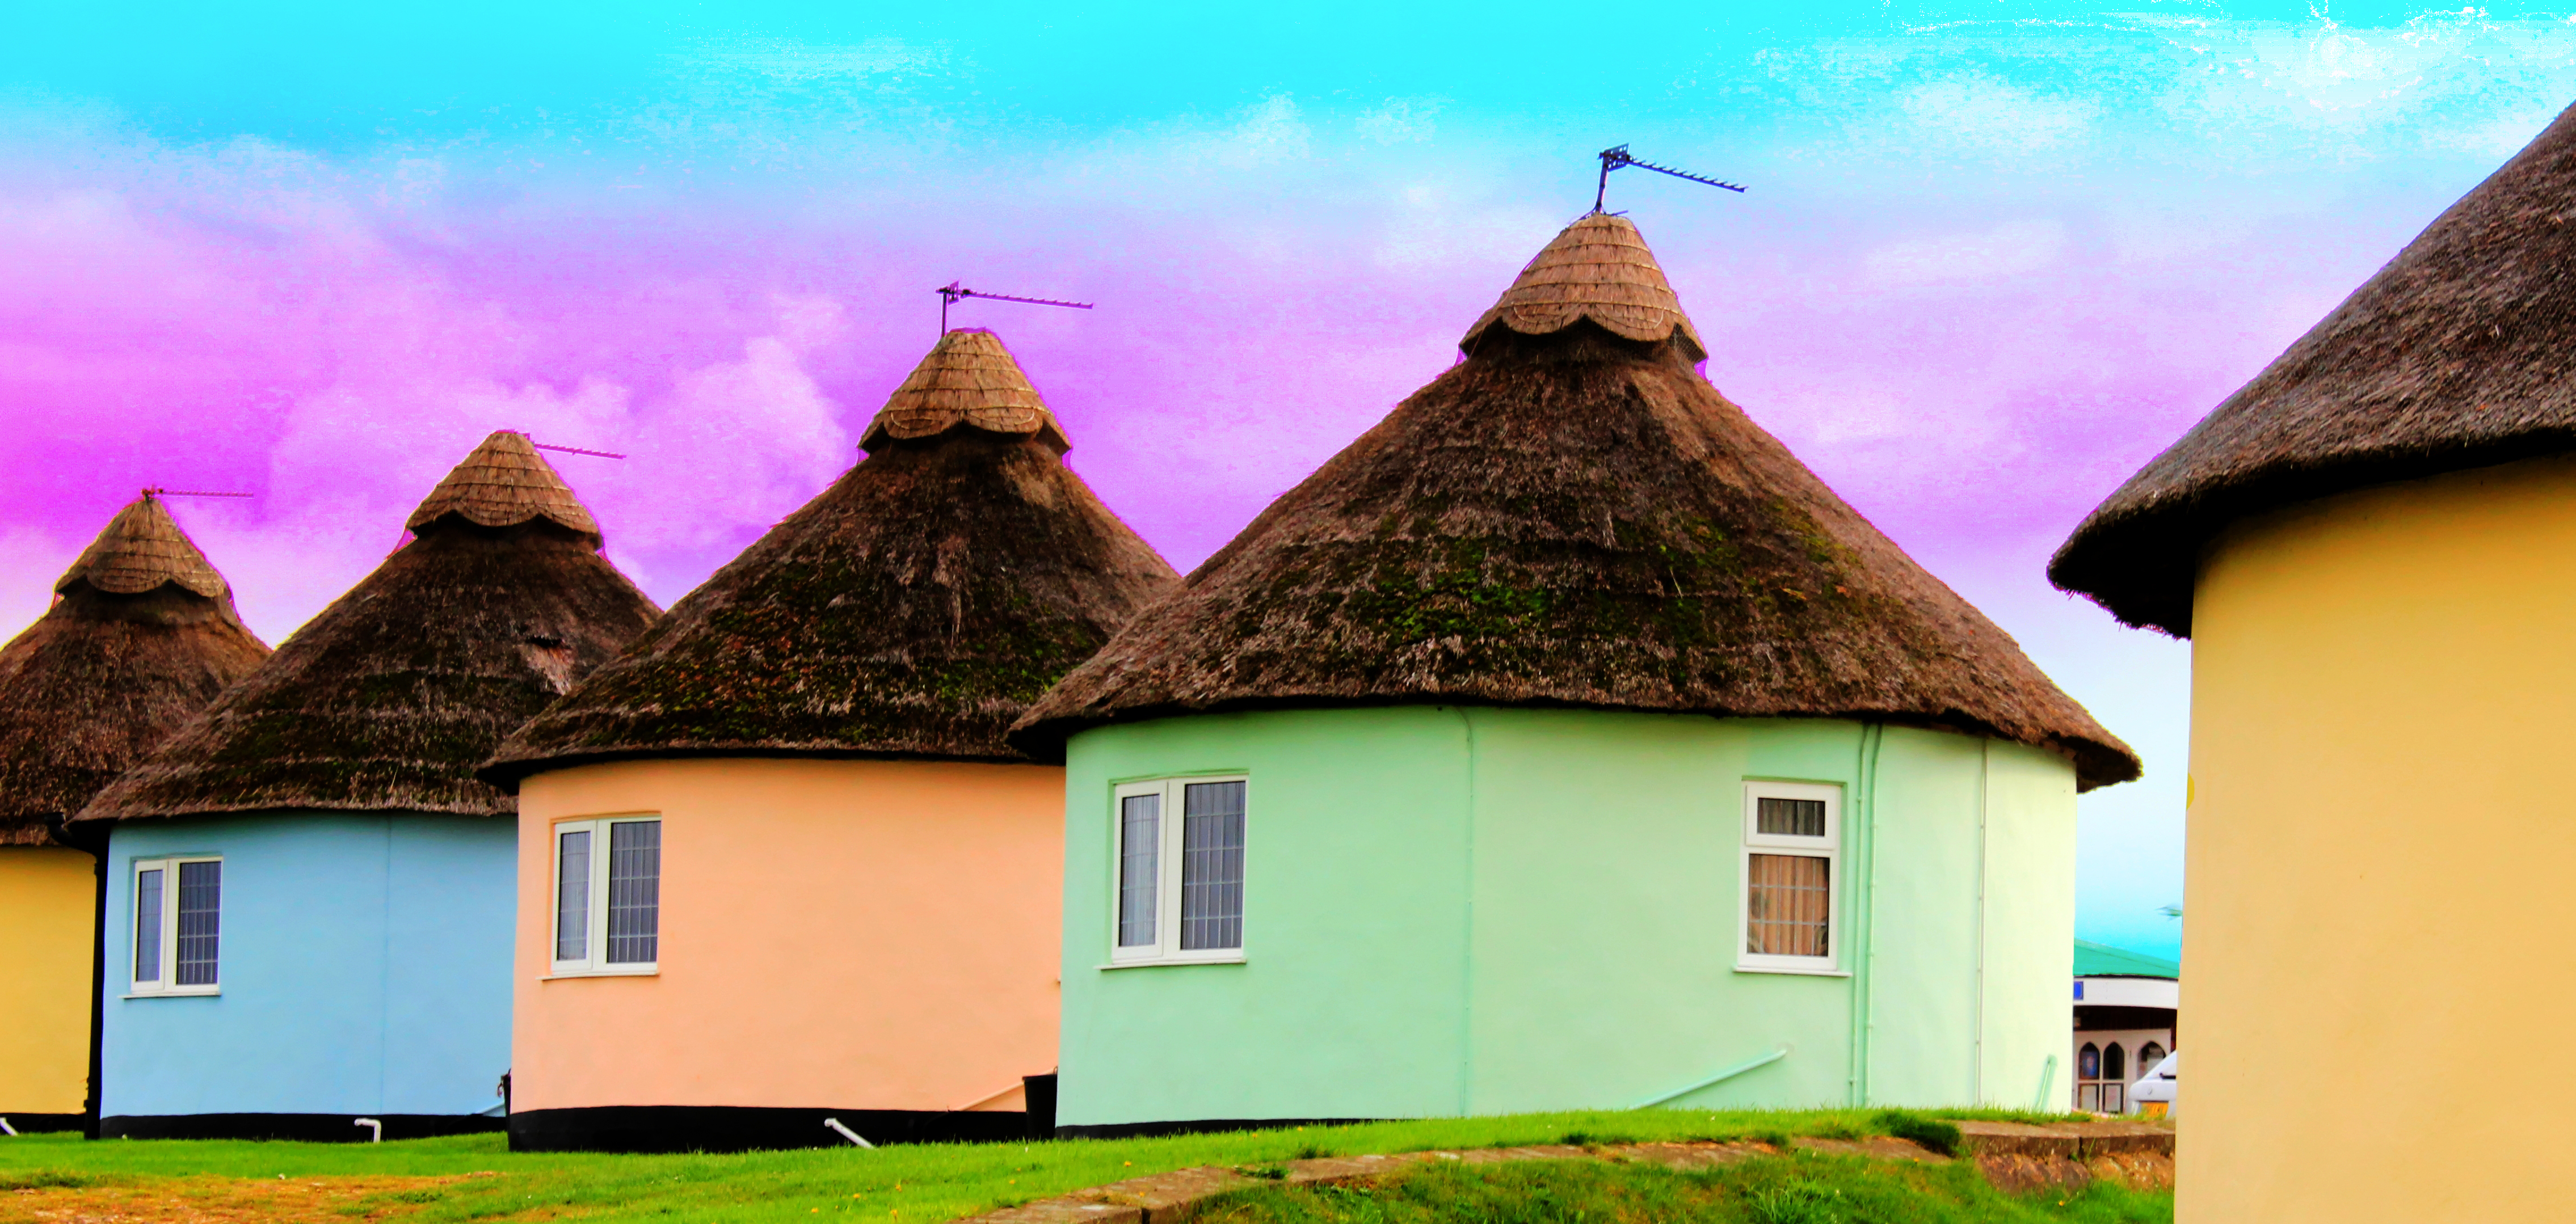
coast, house, building, home, village, cottage, holiday, facade, property, england, free, farmhouse, estate, thatched, norfolk, rural area, wintertononsea